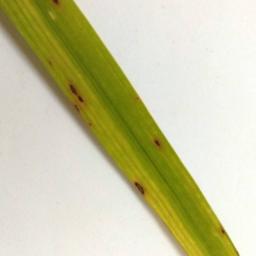
Label: Rice___Leaf_Blast